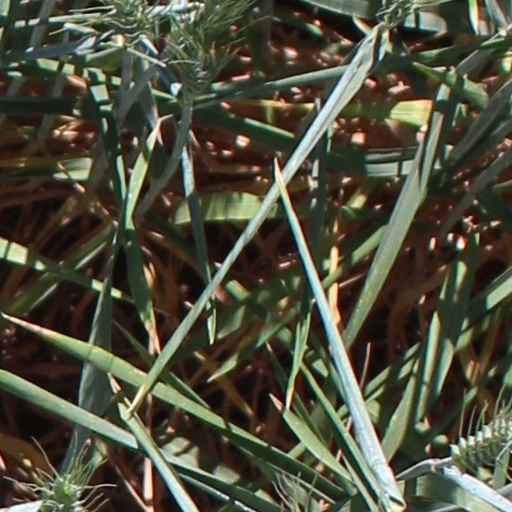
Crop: wheat